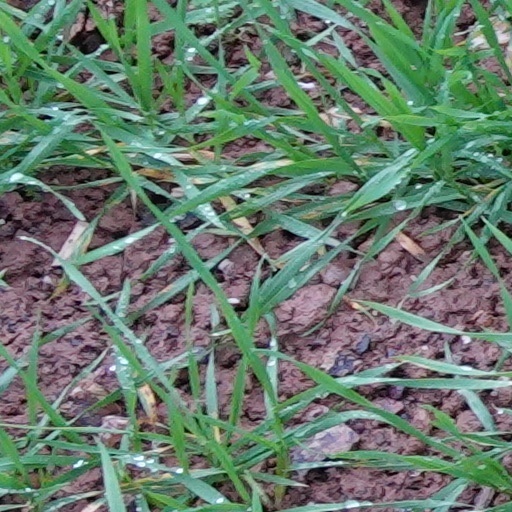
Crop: wheat